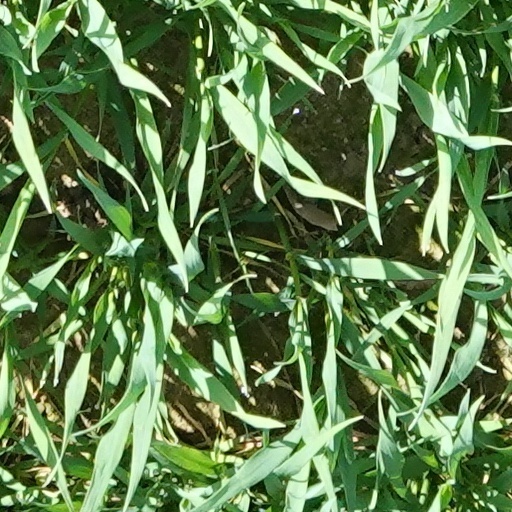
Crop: wheat